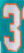
Number: 3